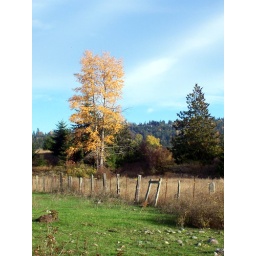
Alder tree in a field